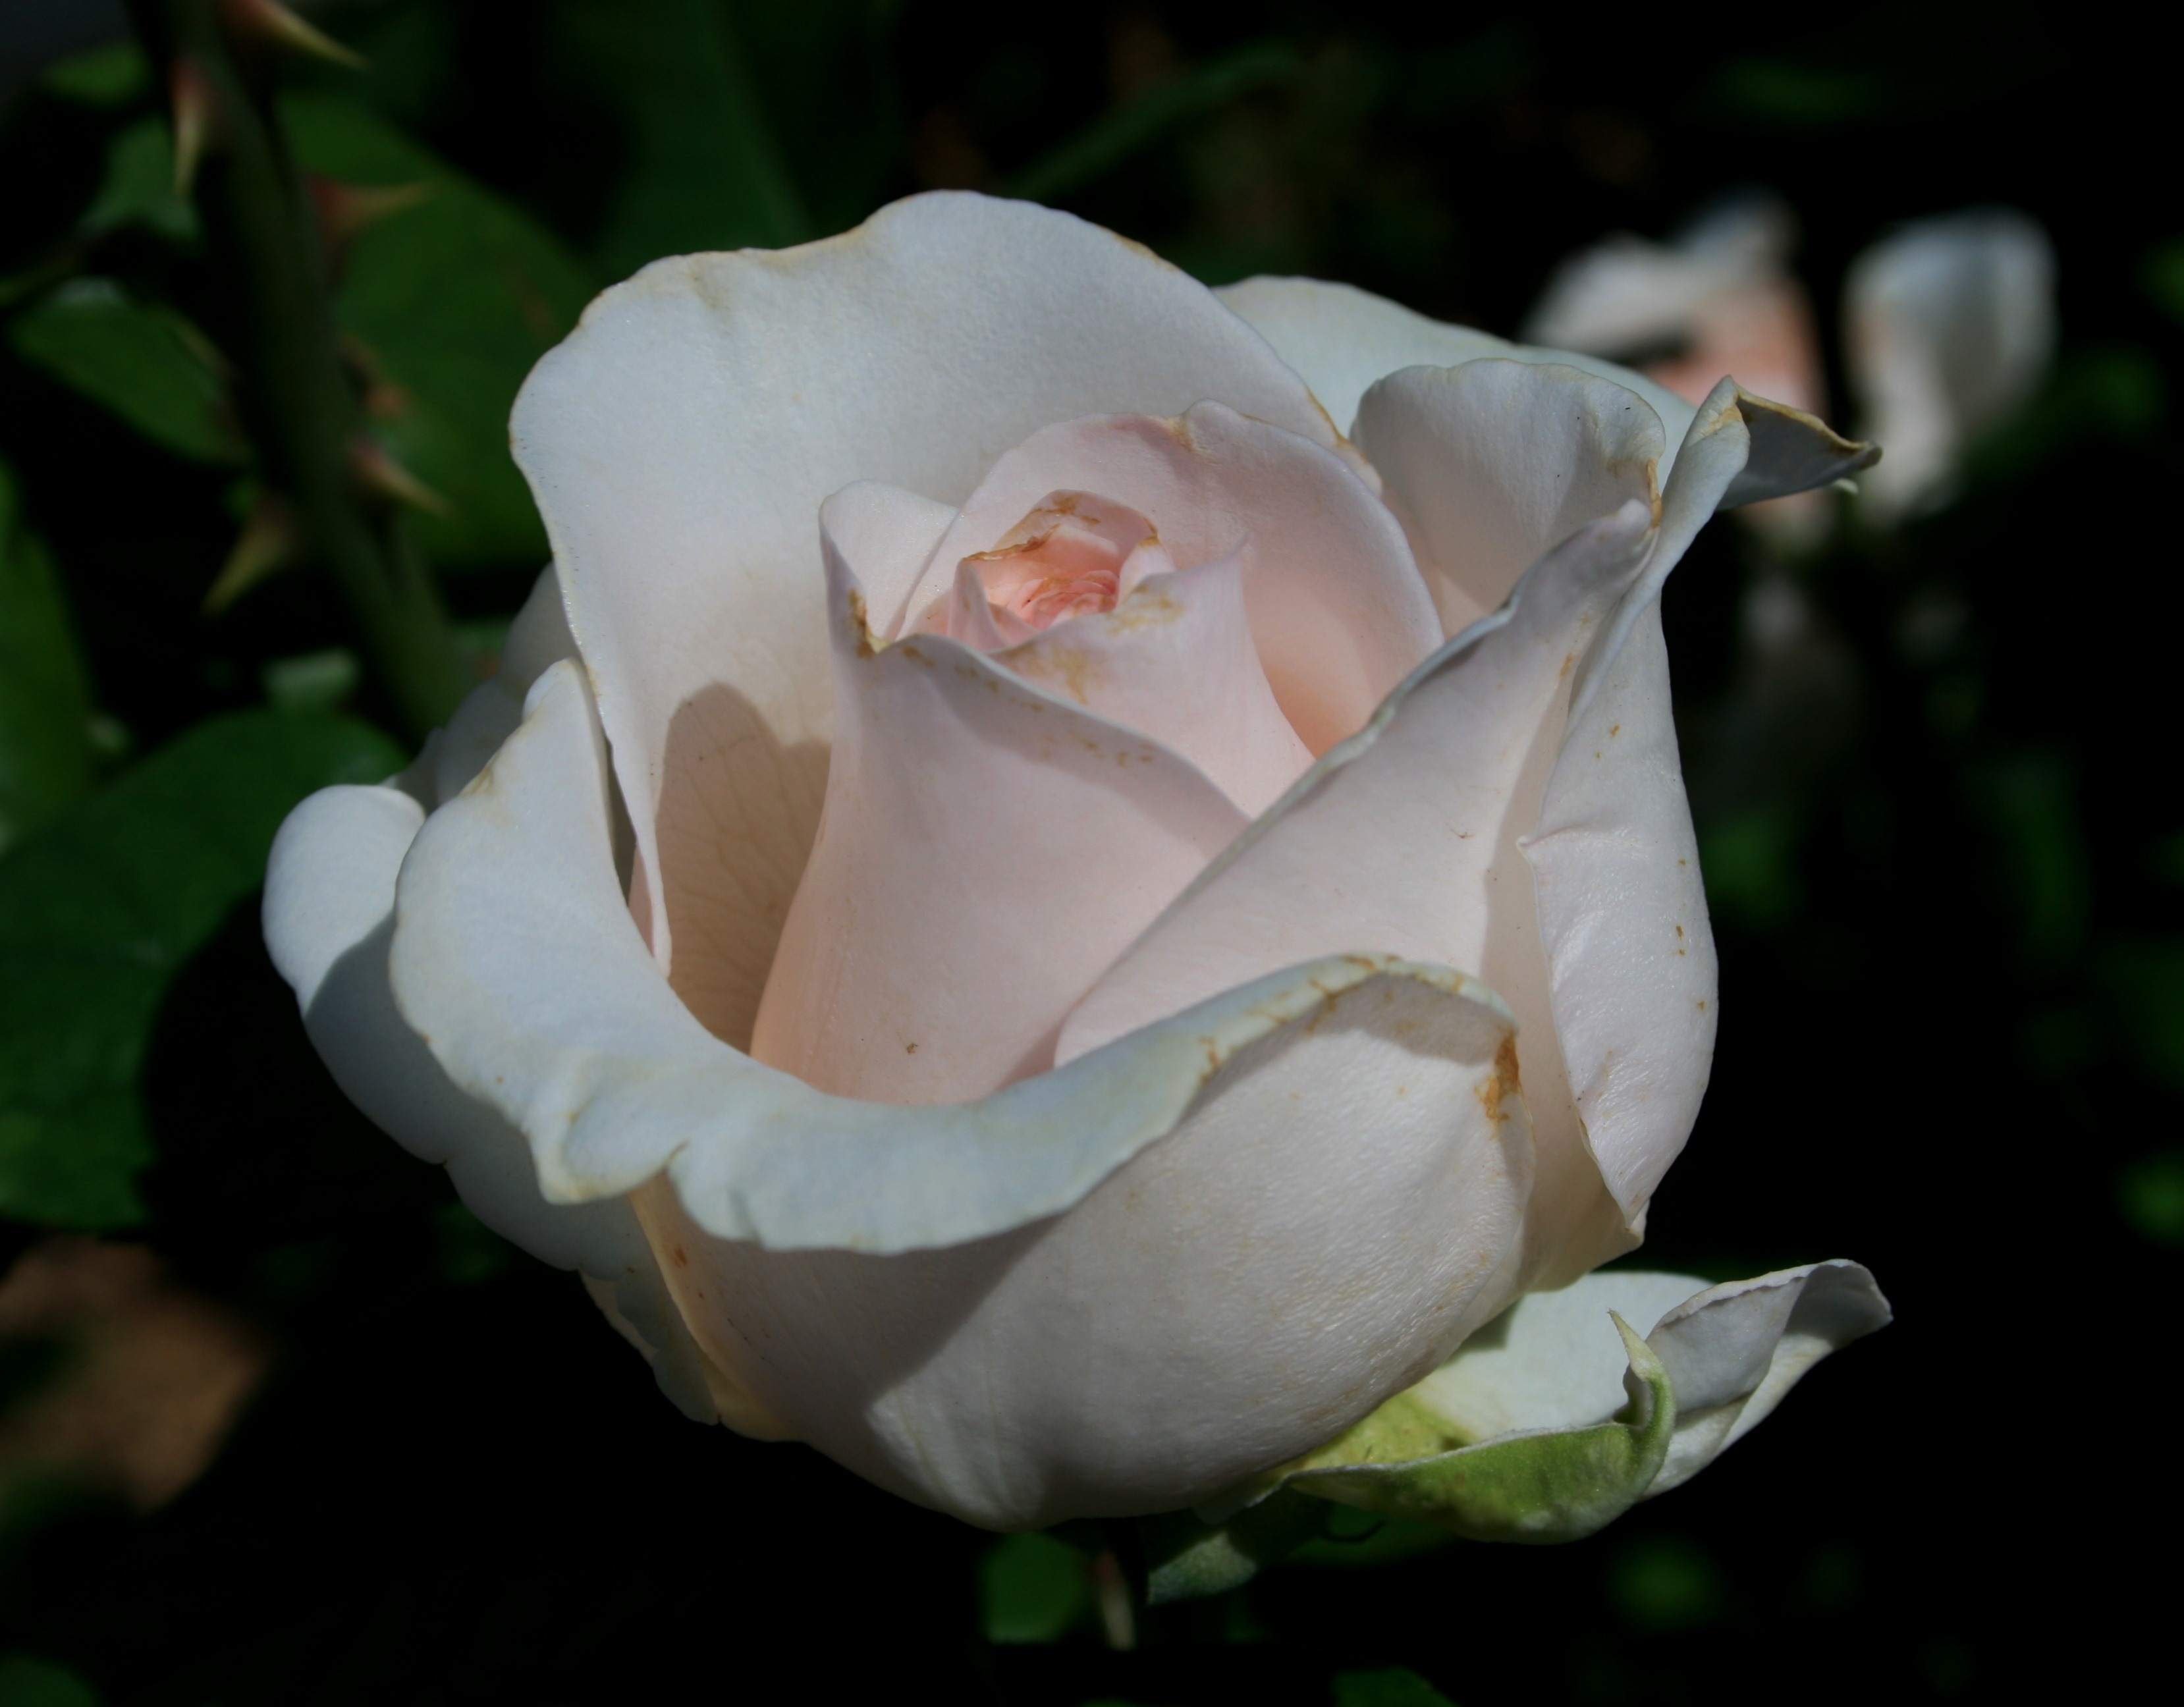
blossom, plant, white, flower, petal, bloom, rose, botany, garden, flora, petals, beautiful, soft, bud, gorgeous, floribunda, macro photography, flowering plant, garden roses, rose family, velvety, shapely, land plant, rose order, pink tint